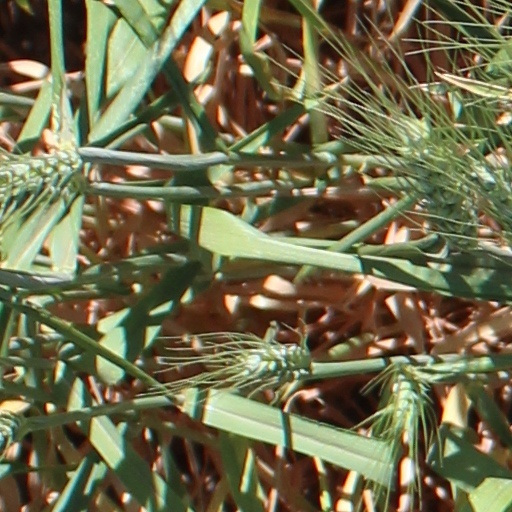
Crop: wheat